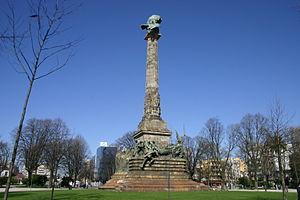
Cet article recense les plus grandes places urbaines, pour ce qui est de la superficie.
Praça de Mouzinho de Albuquerque, surnommée Rotunda da Boavista, est une place de Porto, au Portugal.